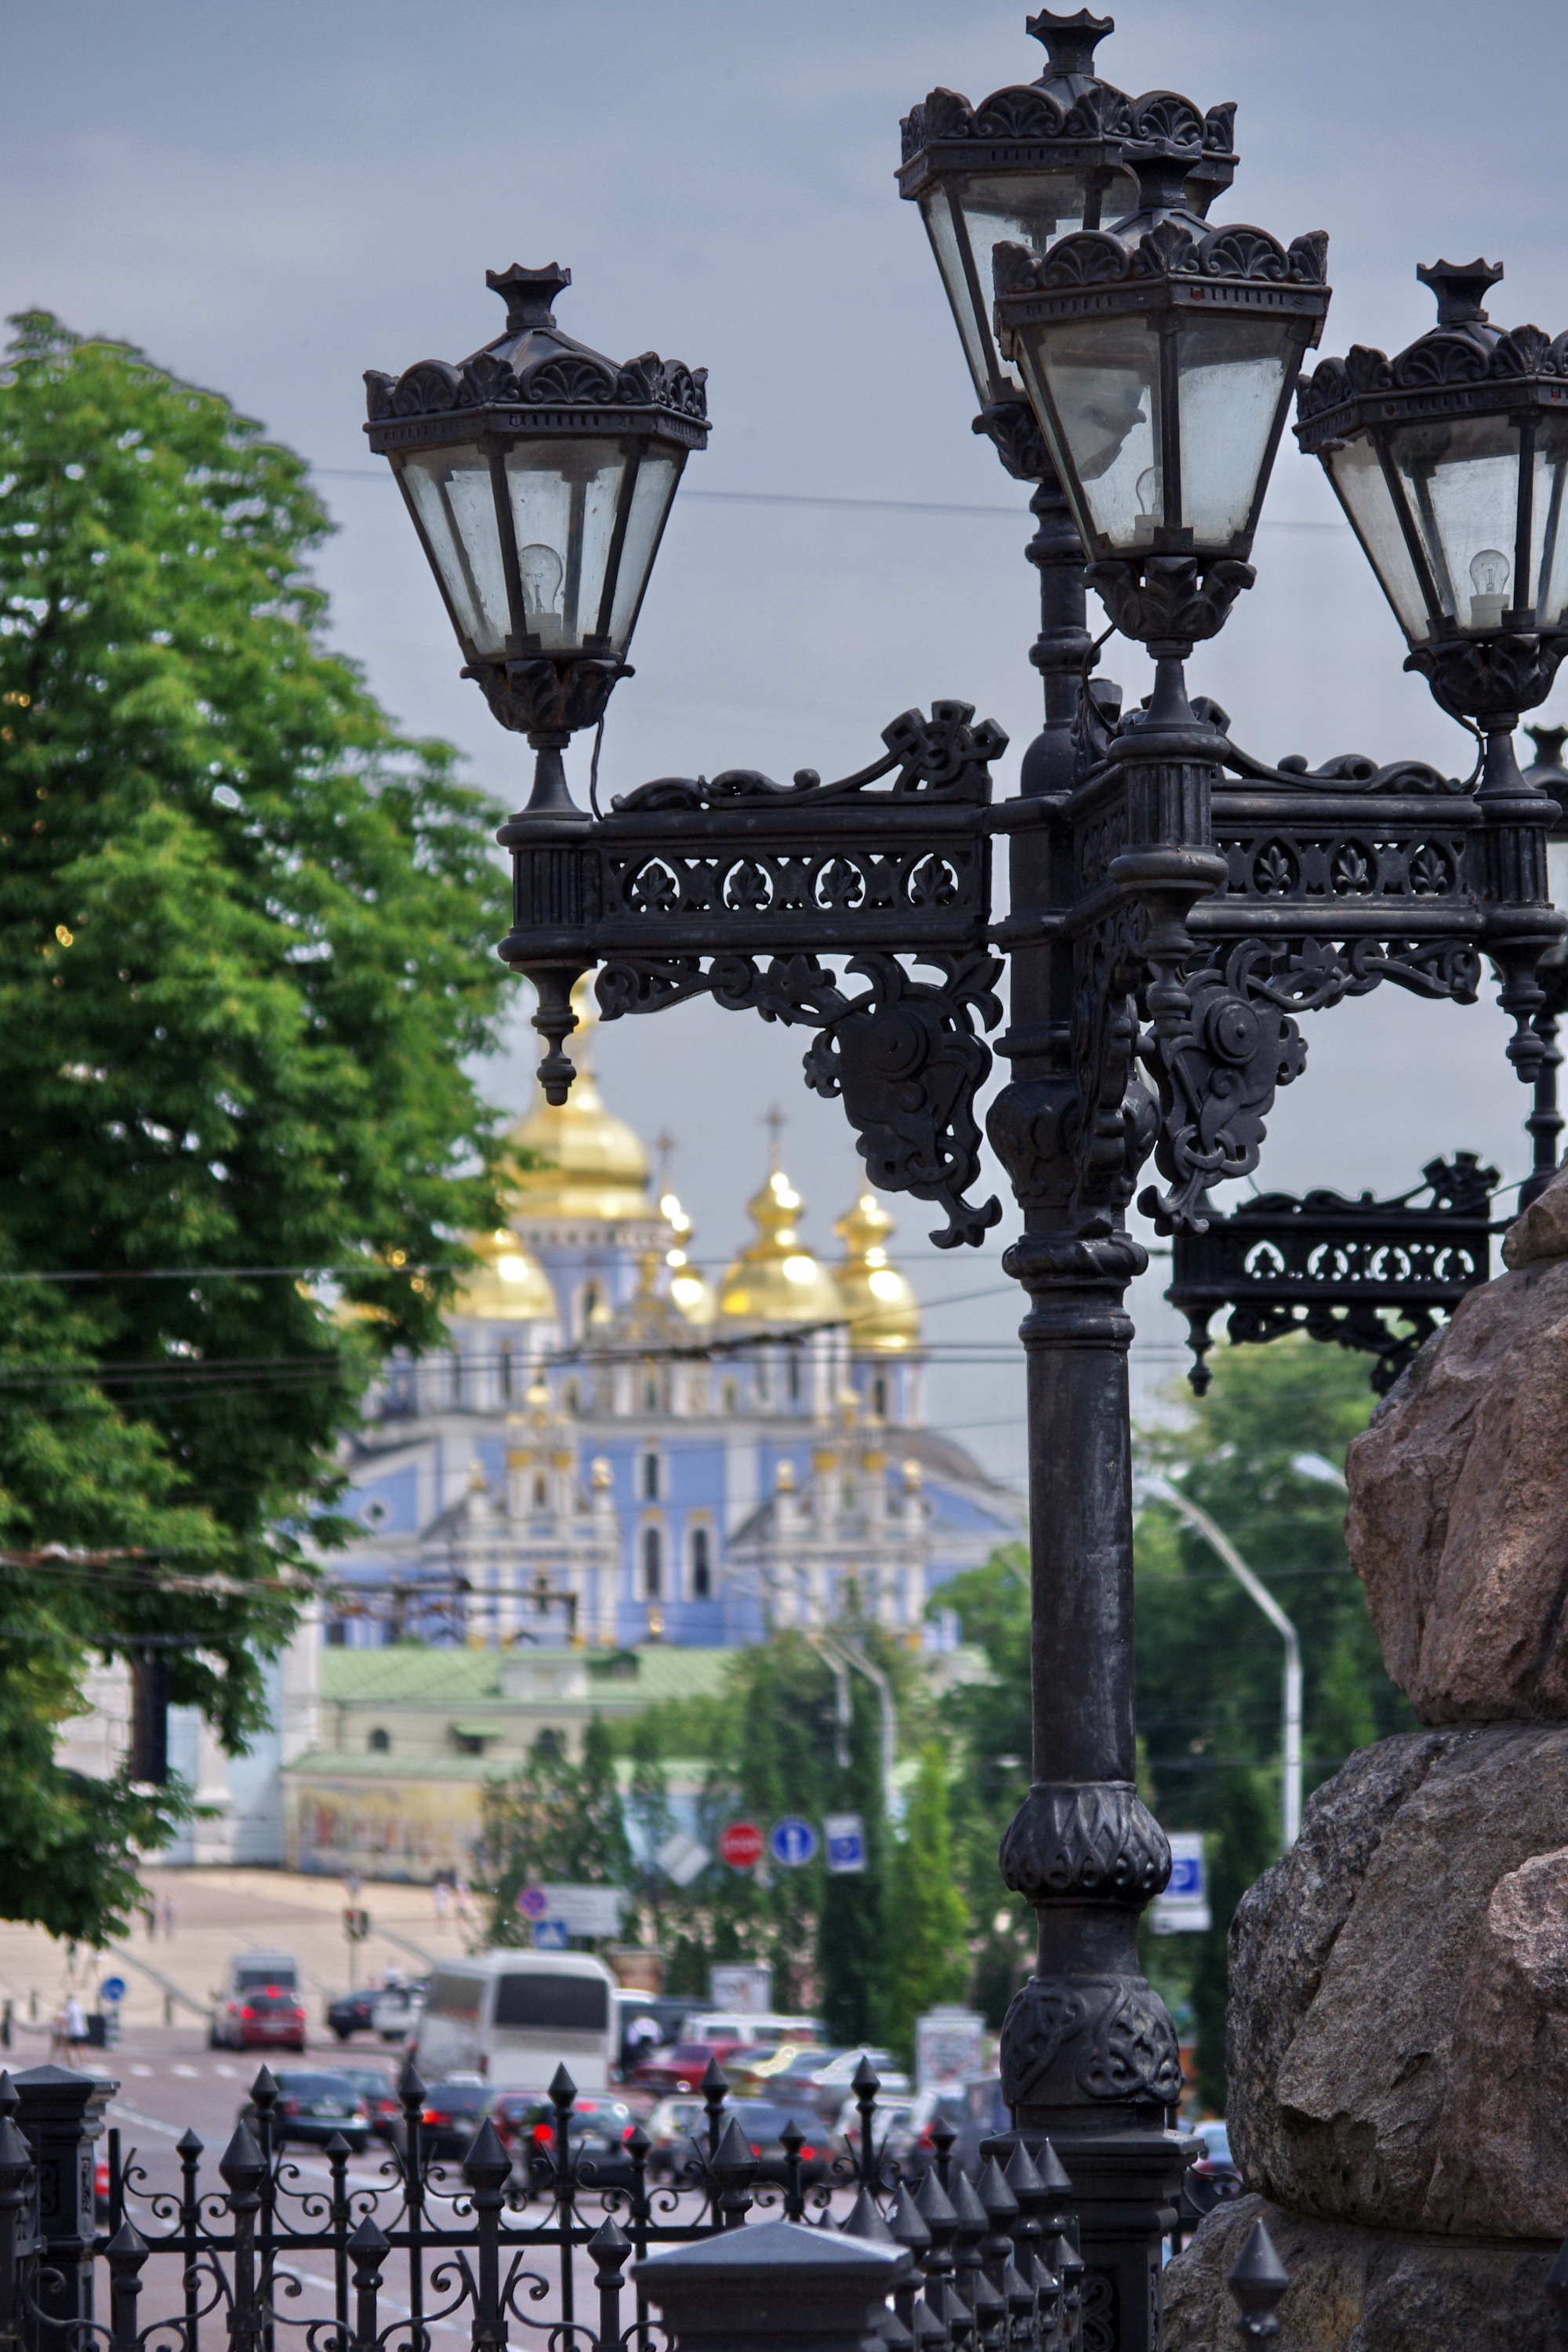
tree, flower, spring, landmark, street light, tourism, lighting, may, kiev